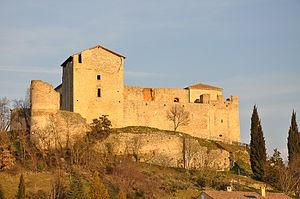
Château de Gréoux
Gréoux-les-Bains est une commune française située dans le département des Alpes-de-Haute-Provence, en région Provence-Alpes-Côte d'Azur.